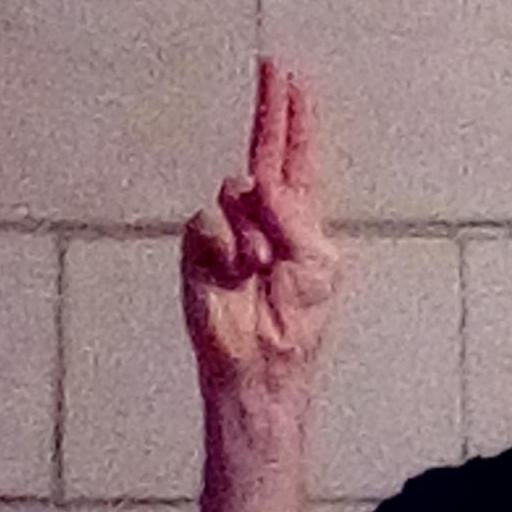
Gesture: two_up